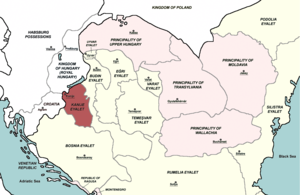
Le pachalik de Kanije ou eyalet de Kanije était une des provinces de la Hongrie ottomane. Sa capitale était Kanije.